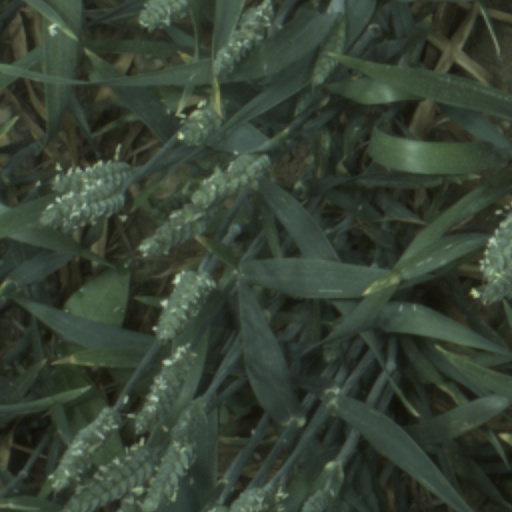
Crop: wheat